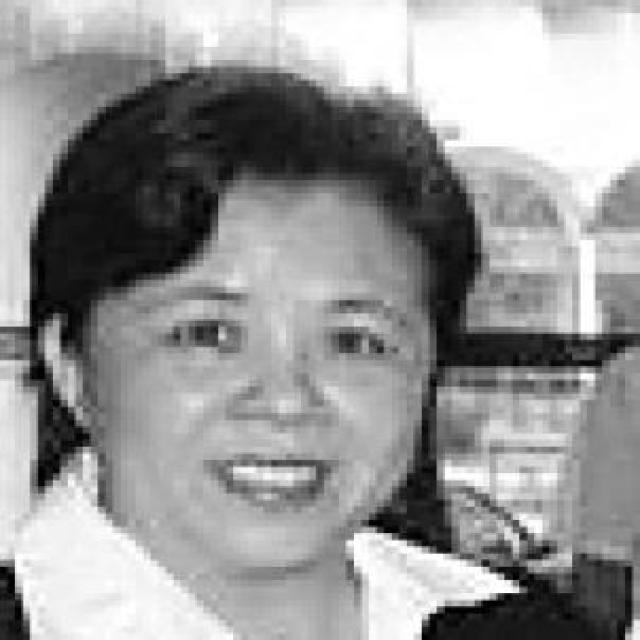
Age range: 21-44